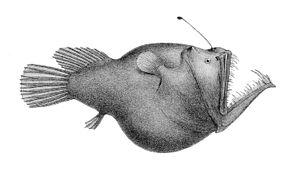
Les baudroies des abysses, dragons des abysses ou Melanocetidés forment une famille de poissons vivant dans les abysses, et ne comportant qu'un seul genre connu. Ils appartiennent à l'ordre des Lophiiformes.